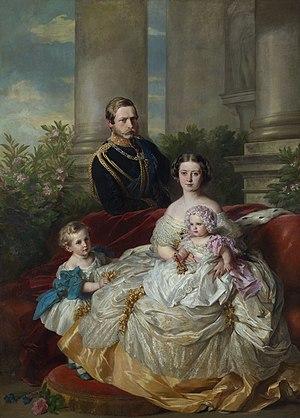
Victoria Adélaïde Marie Louise du Royaume-Uni, princesse royale de Grande-Bretagne et d'Irlande puis, par son mariage, reine de Prusse et impératrice allemande, est née le 21 novembre 1840 au palais de Buckingham, à Londres, et morte le 5 août 1901 à Friedrichshof, en Allemagne. Fille aînée de la reine Victoria du Royaume-Uni et du prince Albert, elle est impératrice allemande et reine de Prusse durant les 99 jours de règne de son époux, Frédéric III.
13 février : les explorateurs britannique John Hanning Speke et Richard Francis Burton atteignent le Lac Tanganyika à Ujiji.
Frédéric III, de son nom complet Frédéric Guillaume Nicolas Charles de Hohenzollern est né le 18 octobre 1831 à Potsdam, en Prusse, et décédé le 15 juin 1888 en cette même ville. Régnant du 9 mars 1888 au 15 juin de la même année, il est le huitième roi de Prusse et le deuxième empereur allemand.
Victoria Frédérique Amélie Wilhelmine de Prusse, princesse de Prusse et d'Allemagne puis, par son premier mariage, princesse de Schaumbourg-Lippe, est née le 12 avril 1866 au Nouveau Palais de Potsdam et est décédée le 13 novembre 1929 à Bonn. Fille du Kaiser Frédéric III d'Allemagne, c'est un membre de la Maison de Hohenzollern.
Cet article est une liste des peintures de Franz Xaver Winterhalter. Winterhalter était un artiste allemand célèbre au XIXe siècle pour ses portraits de la royauté européenne. Ses œuvres font partie des collections des plus grands musées d'Europe et des États-Unis. Ses peintures véhiculent une atmosphère d'intimité, révélant une compréhension de l'esprit de la noblesse de l'époque, de son hédonisme, de son luxe et aussi de sa joie.